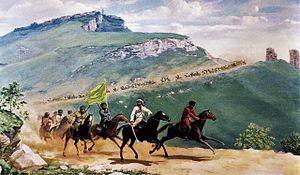
Le Daghestan, ou poney du Daghestan, est une race de poney rare, originaire du Daghestan, dans le nord du Caucase. Trois types, sont répertoriés, le Kumyk, le Lezgian, et l'Avar. Il est principalement élevé pour son lait, le bât, et la selle. Ses derniers relevés d'effectifs remontant aux années 1990, la race pourrait s'être éteinte depuis.